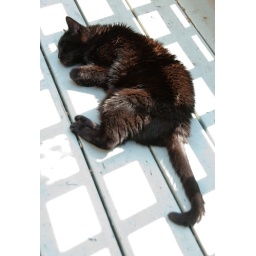
Oh to be a black cat in the sunshine - just soaking up the warmth.